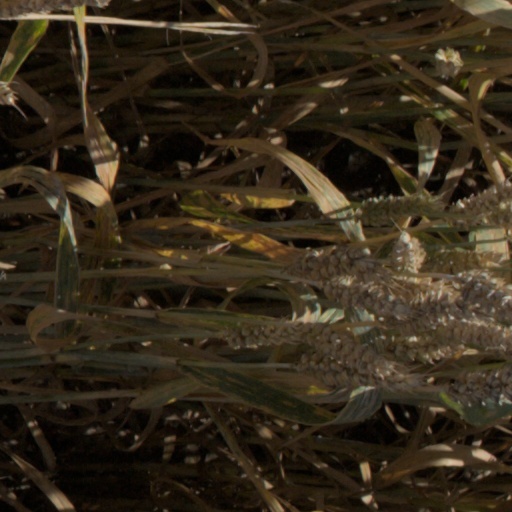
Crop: wheat